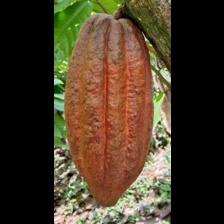
Label: sana